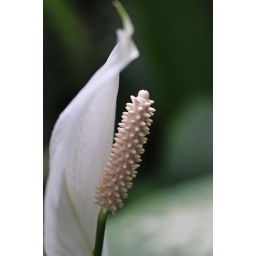
A white tip flower bud of the &amp;quot;Keladi plant&amp;quot;. Close-up details captured by the Nikon D300.